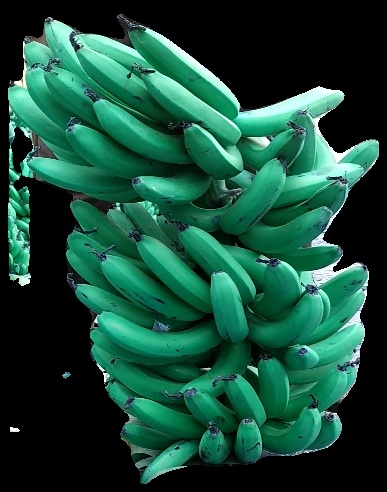
Variety: pachbale
Grade: grade1